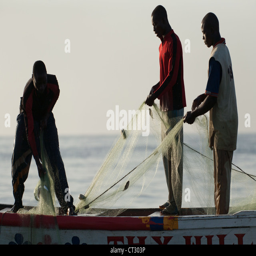
fishermen pull in their nets while fishing off the coast